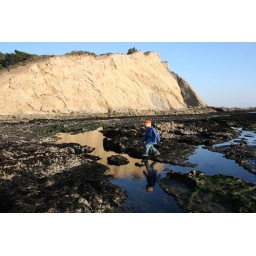
Gold and blue reflection as a boy jumps over a tidepool in Bolinas, California.